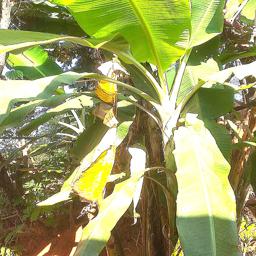
Label: MALBHOG LEAF